Franco Grignani

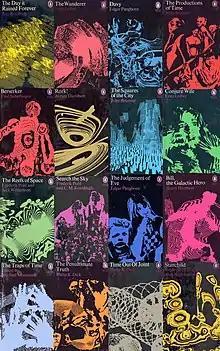

In 1968, Penguin's new art director for fiction, David Pelham, commissioned Franco Grignani to create a set of sixteen covers for a Sci-Fi mini-series in 1969-70.